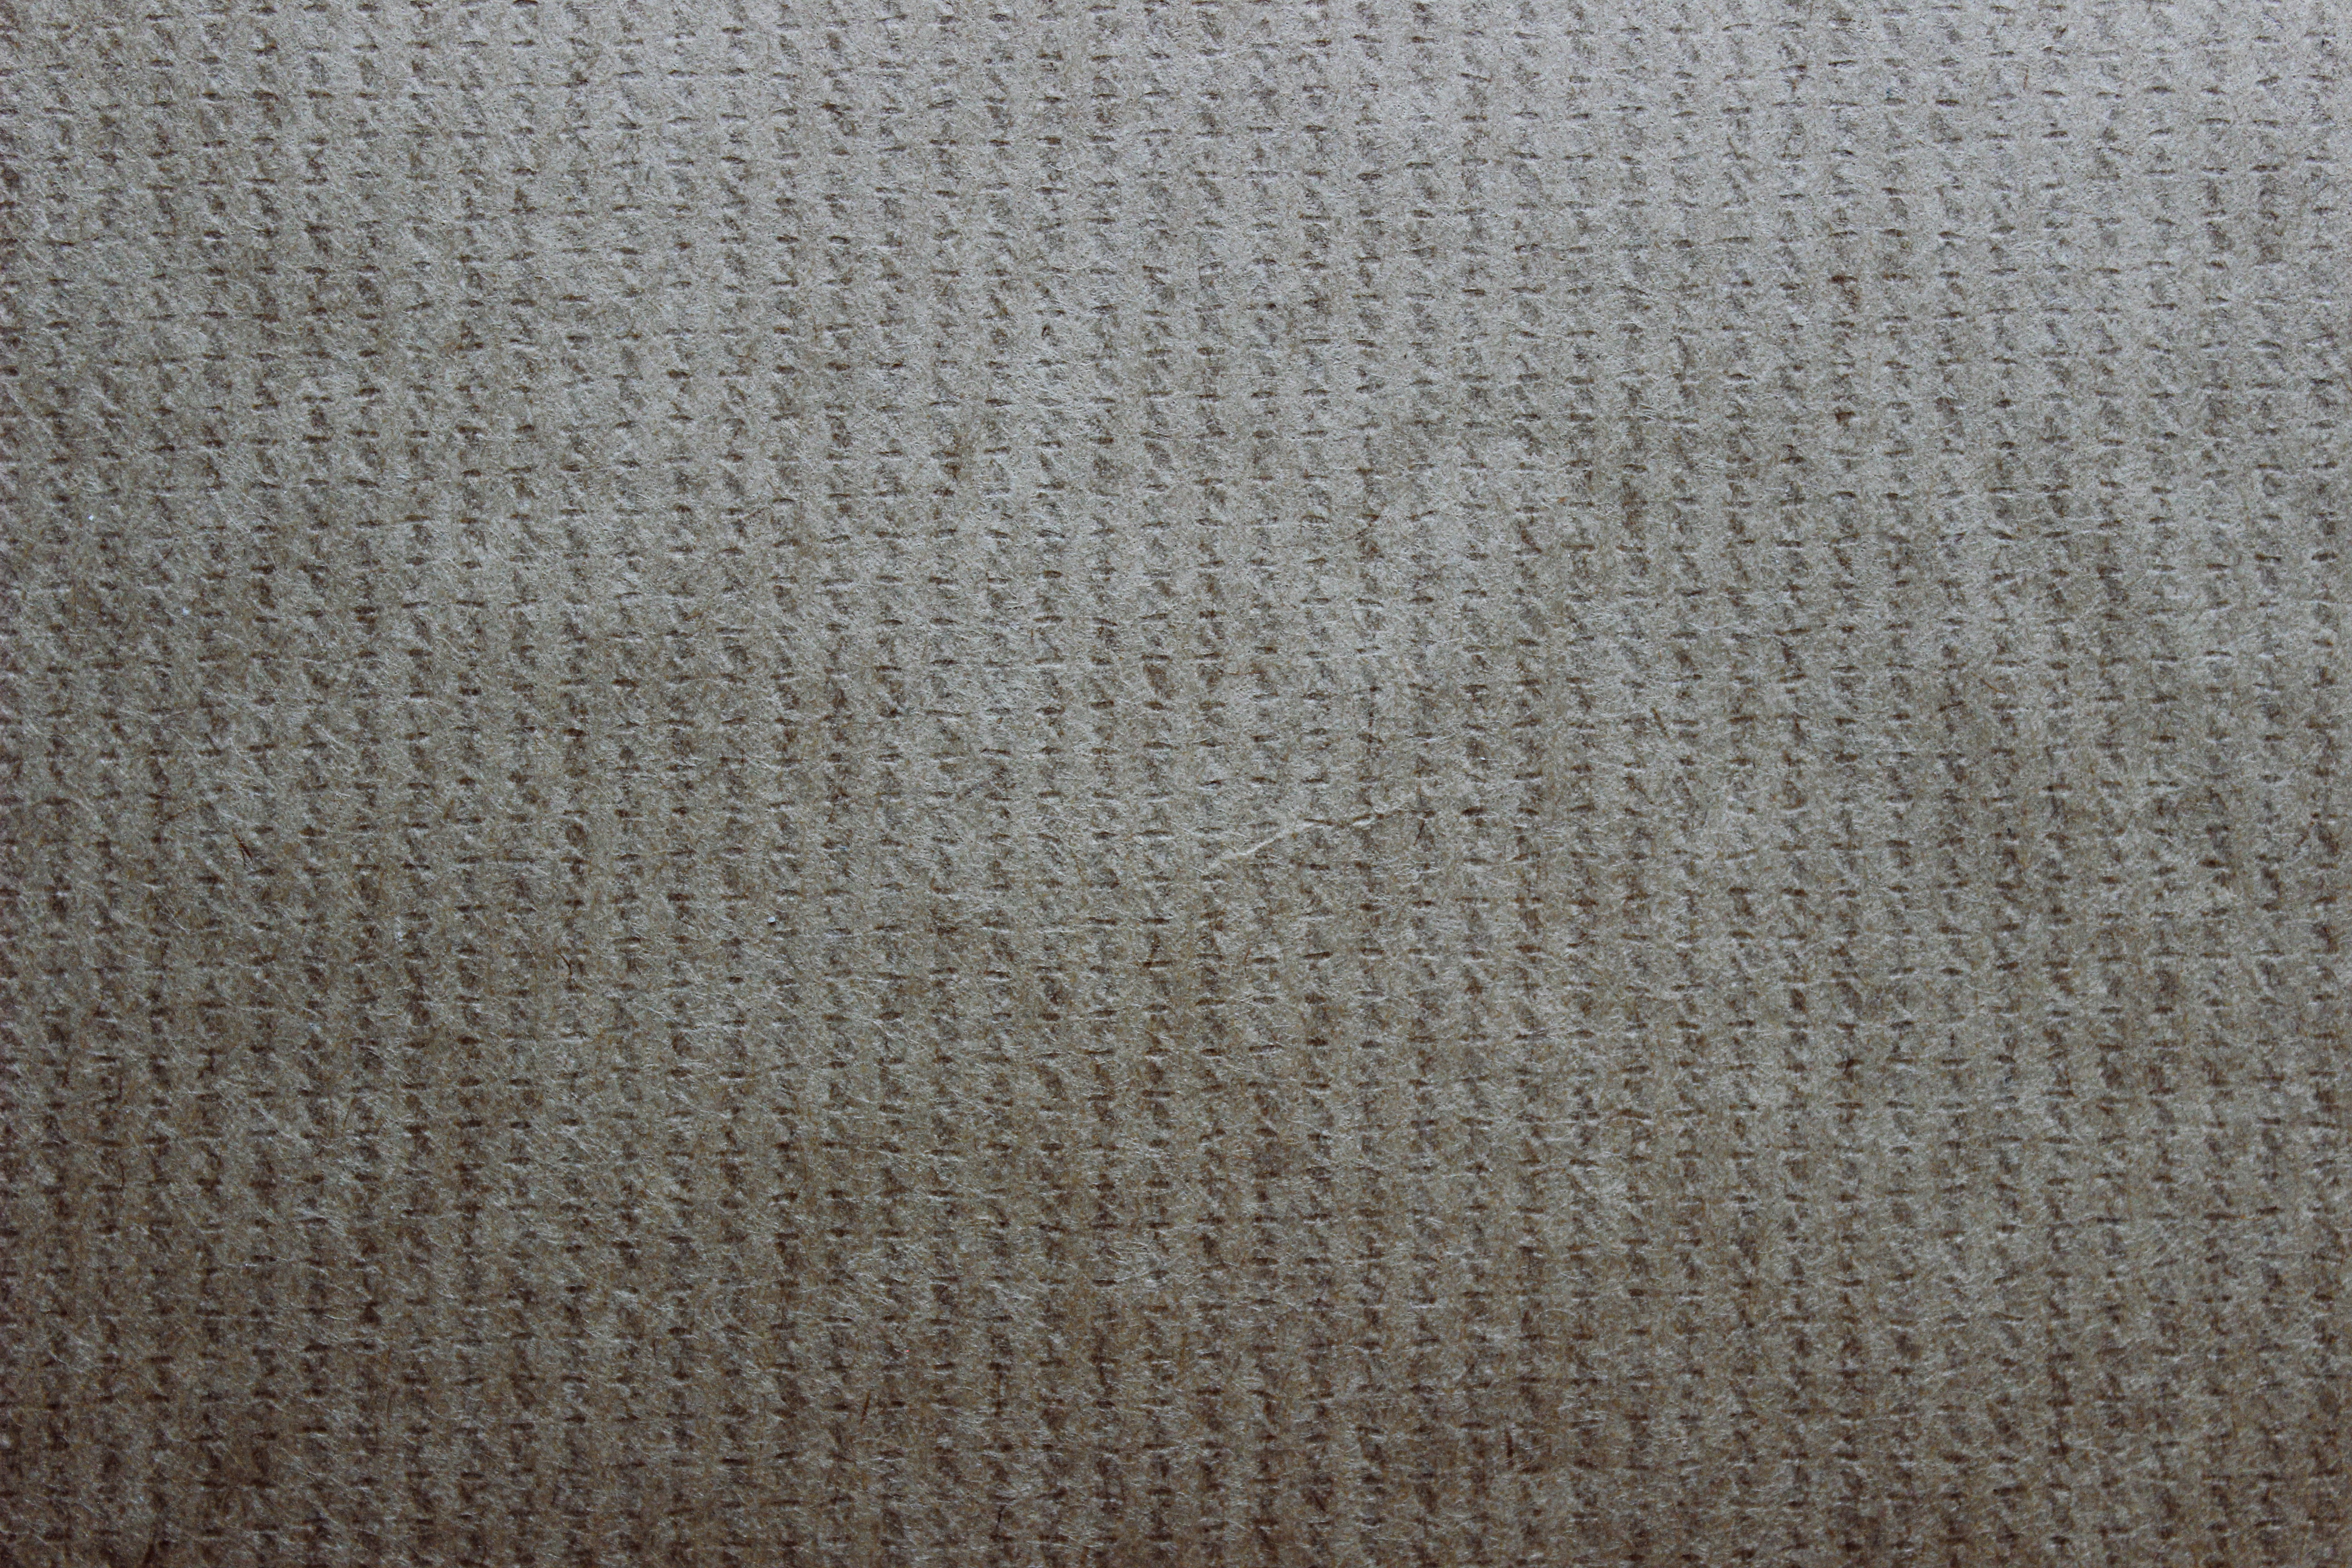
wood, texture, floor, paper, material, textile, carpet, the background, flooring, invoiced, dark grey, laminate flooring